Delta (video game)

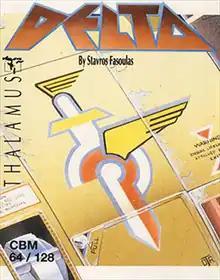
Commodore 64 cover art

Delta is a horizontally scrolling shooter released for the Commodore 64 by Thalamus Ltd in 1987. It was programmed by Stavros Fasoulas and the music was written by Rob Hubbard. The game was published as Delta Patrol in the United States by Electronic Arts, for its Amazing Software action game line, in 1987 on the Commodore 64. It was also released for the ZX Spectrum in 1990 as Delta Charge.